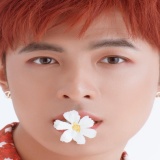
ca sĩ Gin Tuấn Kiệt